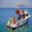
Label: ship